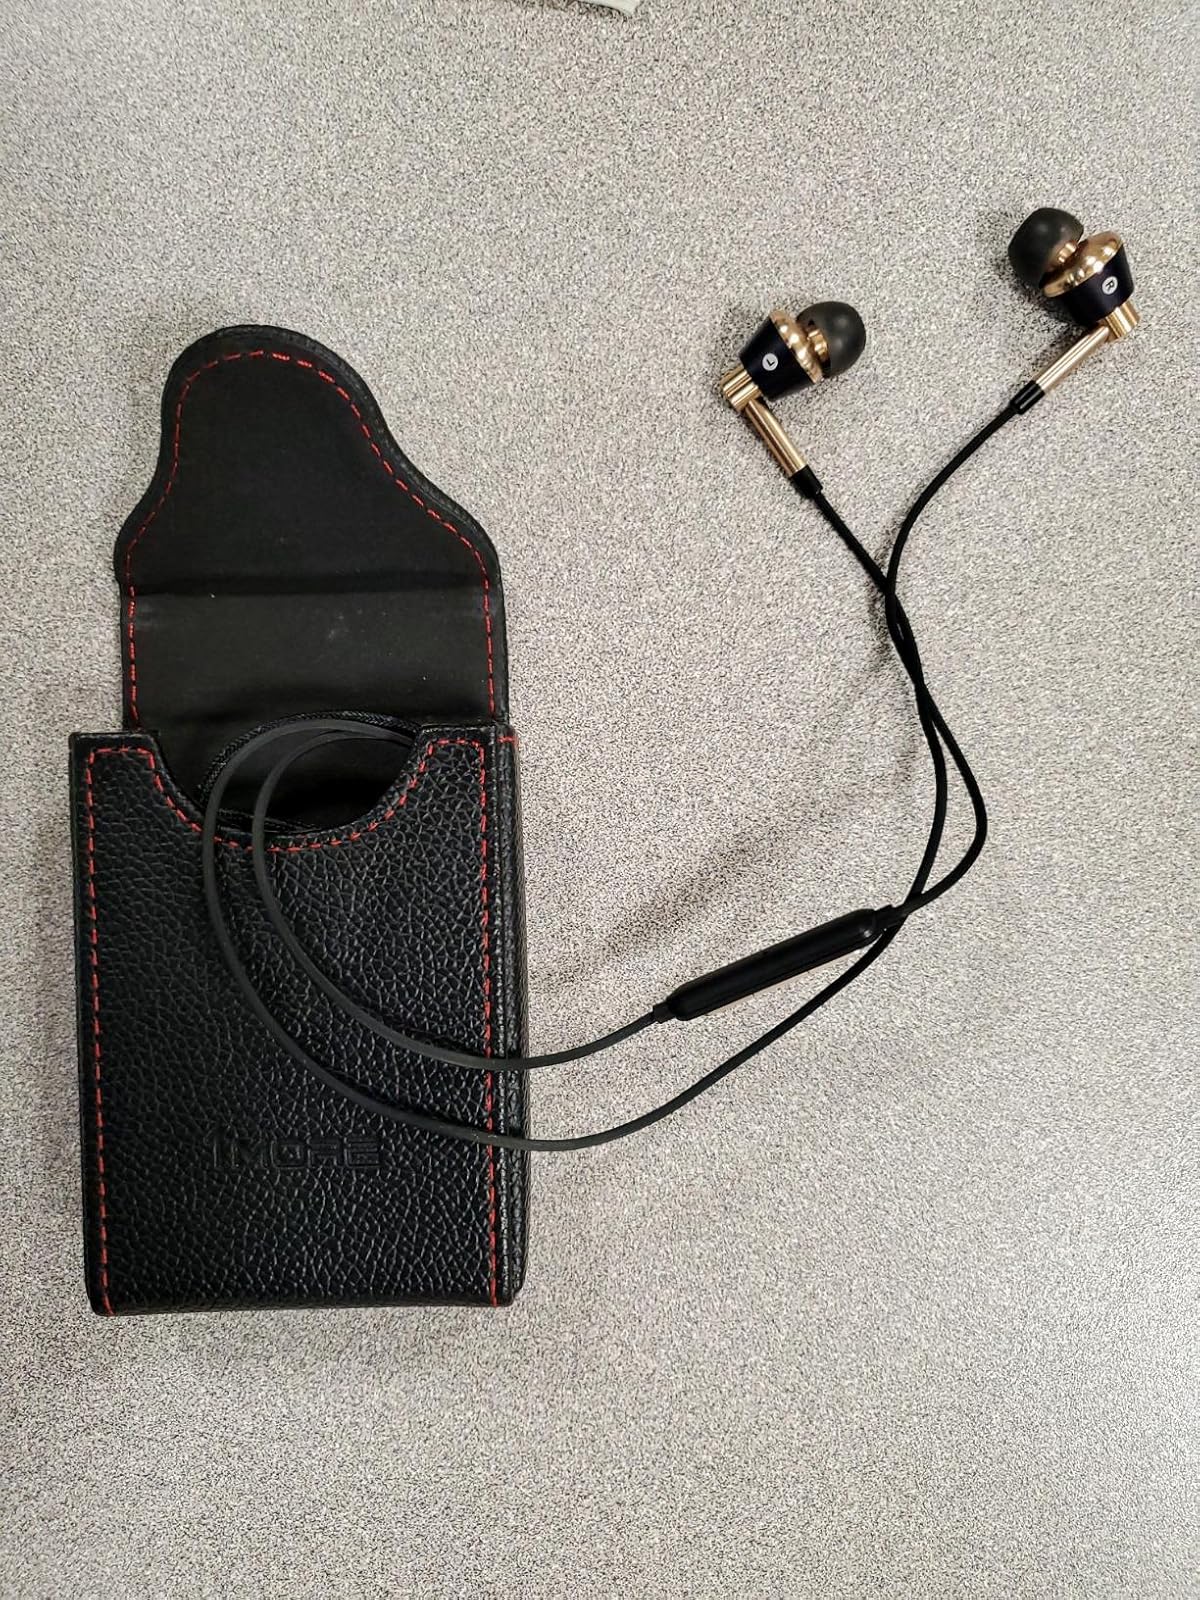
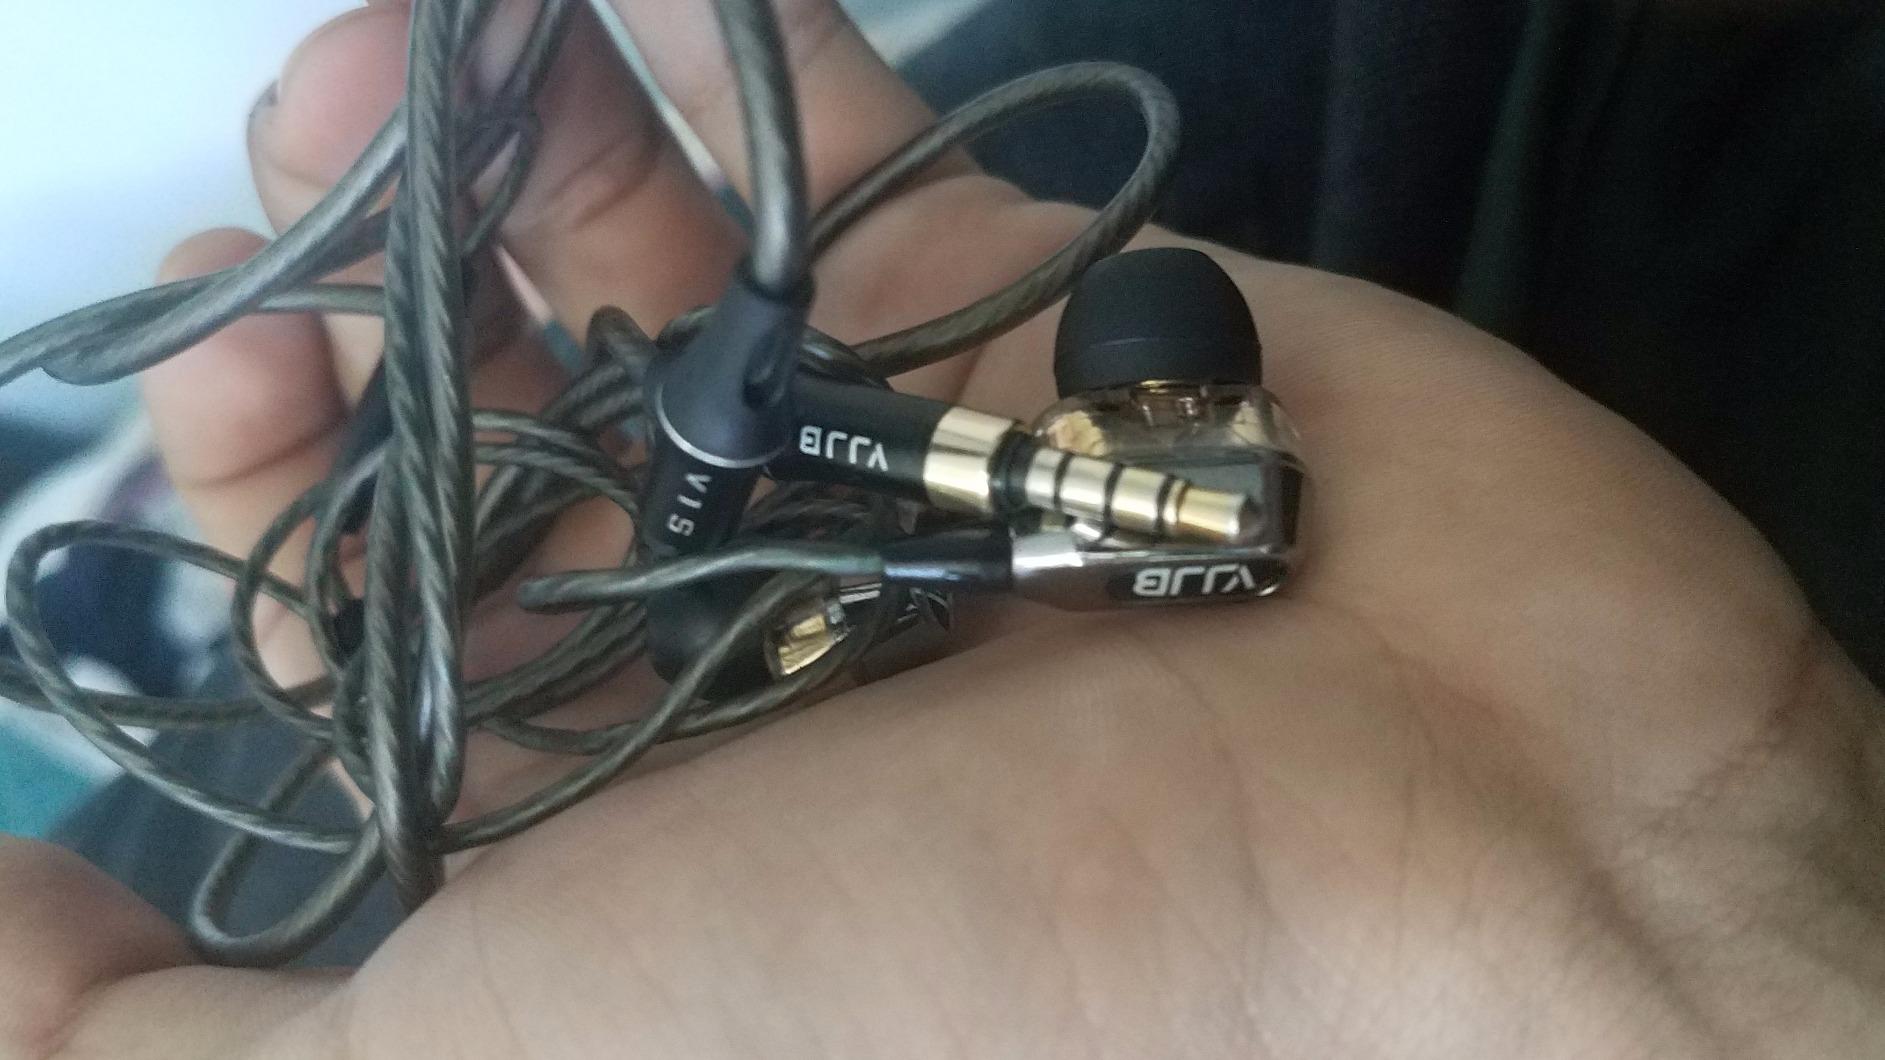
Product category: headphones
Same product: no